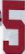
Number: 5